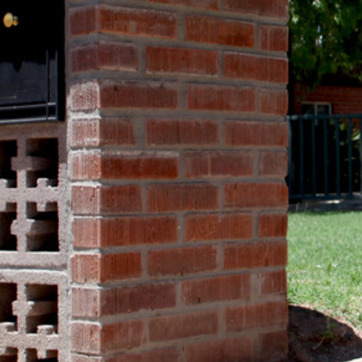
Material: brick